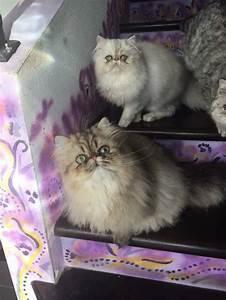
cat